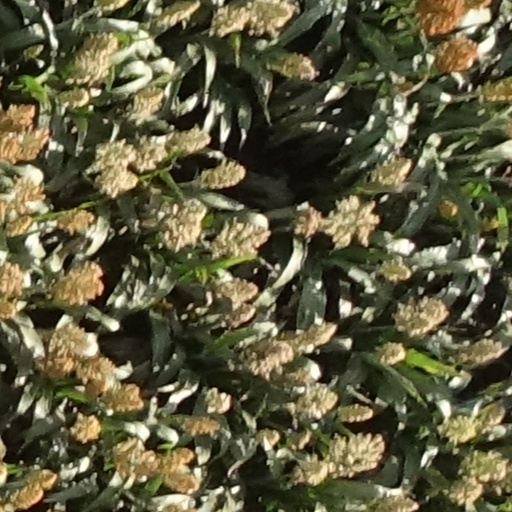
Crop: sorghum